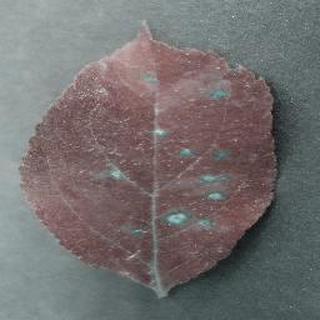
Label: apple_cedar_apple_rust